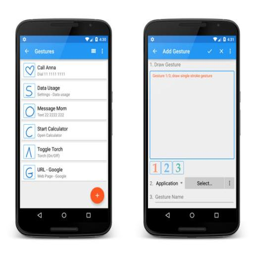
this app lets you keep an eye on your smartphone through drawing